Cantigny Park

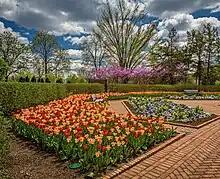
The Octagon Garden with thousands of tulips in very late April is a visitor favorite.

The McCormick House and adjacent East Lawn Terraces were used for filming a scene in "A League of Their Own" (1992). Two other movies, "Richie Rich" (1994) and "Baby's Day Out" (1994), also include scenes from outside the mansion.